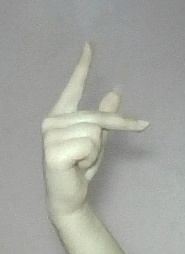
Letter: dha